Kaundinya

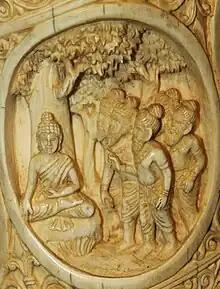
The five ascetics meet Siddhartha.

When Siddhartha was aged 29, he renounced the world to become a samaṇa (ascetic). Kaundinya, along with Bhaddiya, Vappa, Mahanama and Assaji, variously described as four of the other scholars who had read Siddhartha's future or the sons of those scholars, followed him into the ascetic life, with the approval of Suddhodana, who was worried about Siddhartha's safety. They were known as "the group of five" or "the group of five fortunate ones". After Siddhartha had mastered all the teachings of Āḷāra Kālāma and then Uddaka Rāmaputta, he left and began practicing self mortification along with Kaundinya and his four colleagues at Uruvela. Kaundinya and his colleagues attended to Siddhartha in the hope that he would become enlightened through self-mortification. These involved self-deprivation of food and water, and exposing themselves to the elements to near-death for six years, at which point Siddhartha rejected self-mortification. Kaundinya and his colleagues became disillusioned, believing Siddhartha to have become a glutton and moved away to Sarnath near Varanasi to continue their practices.